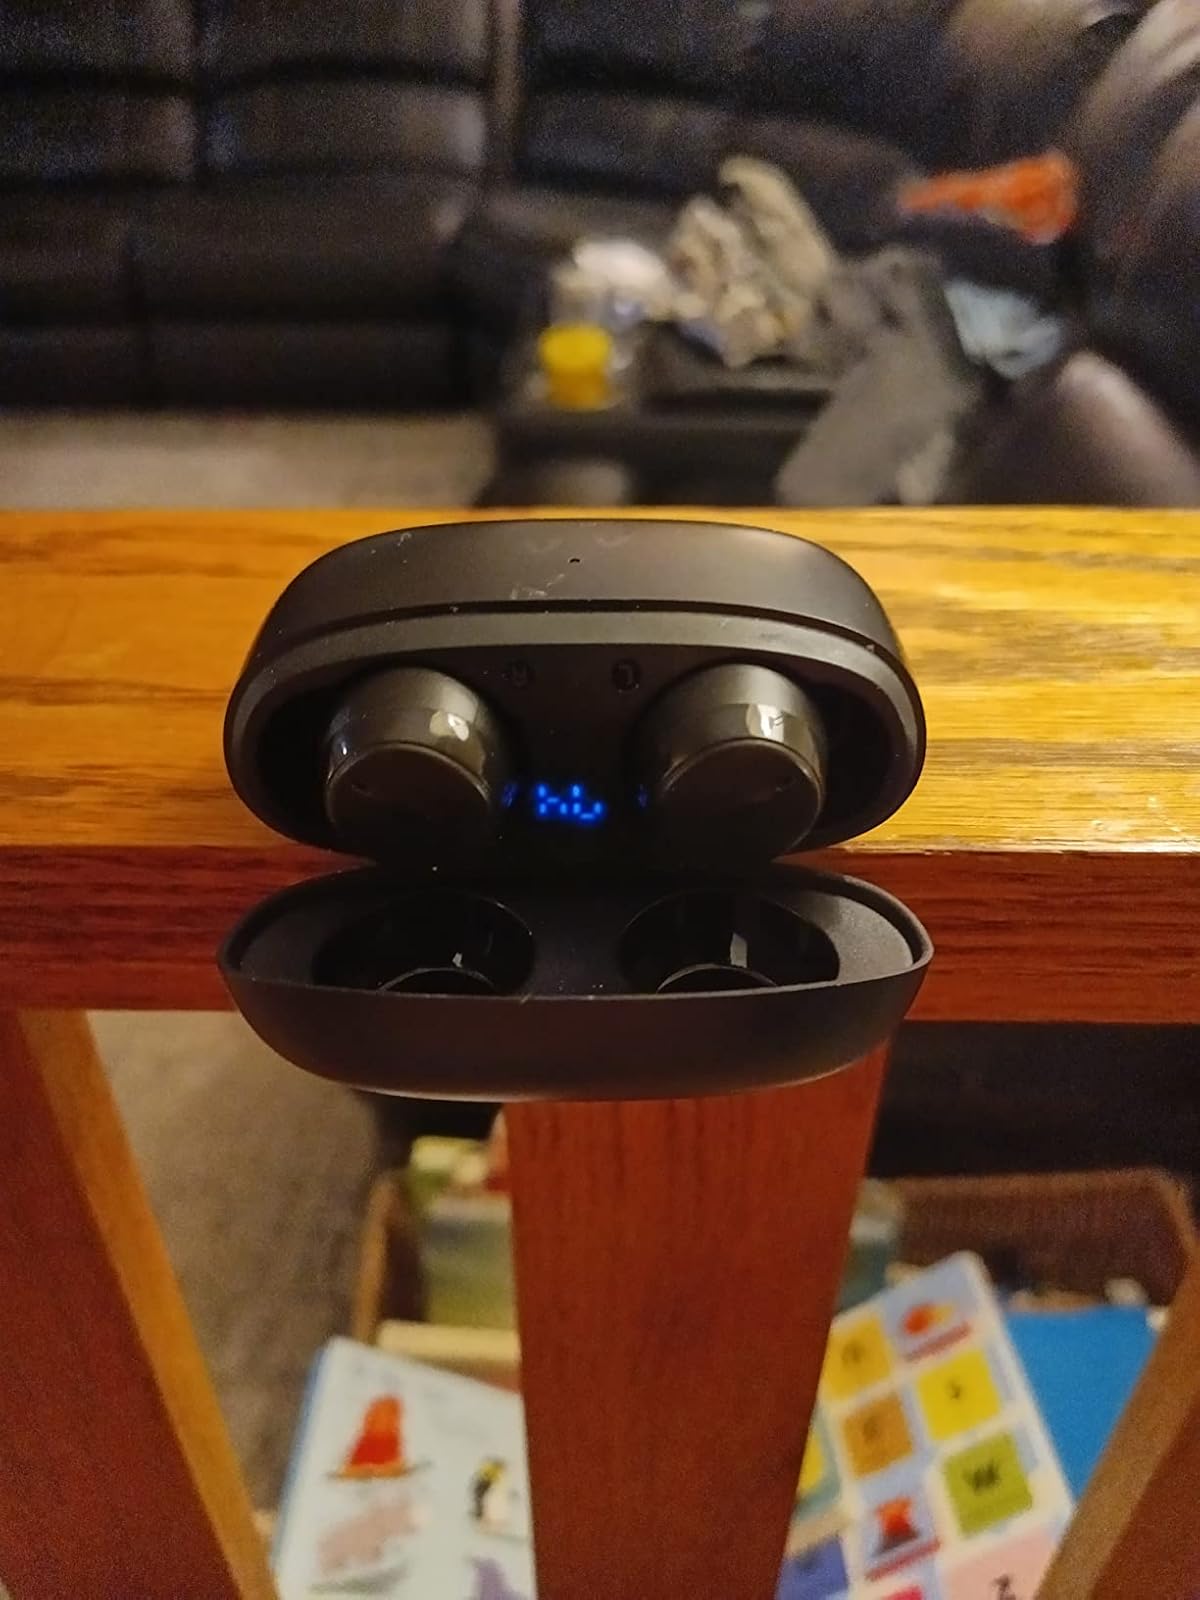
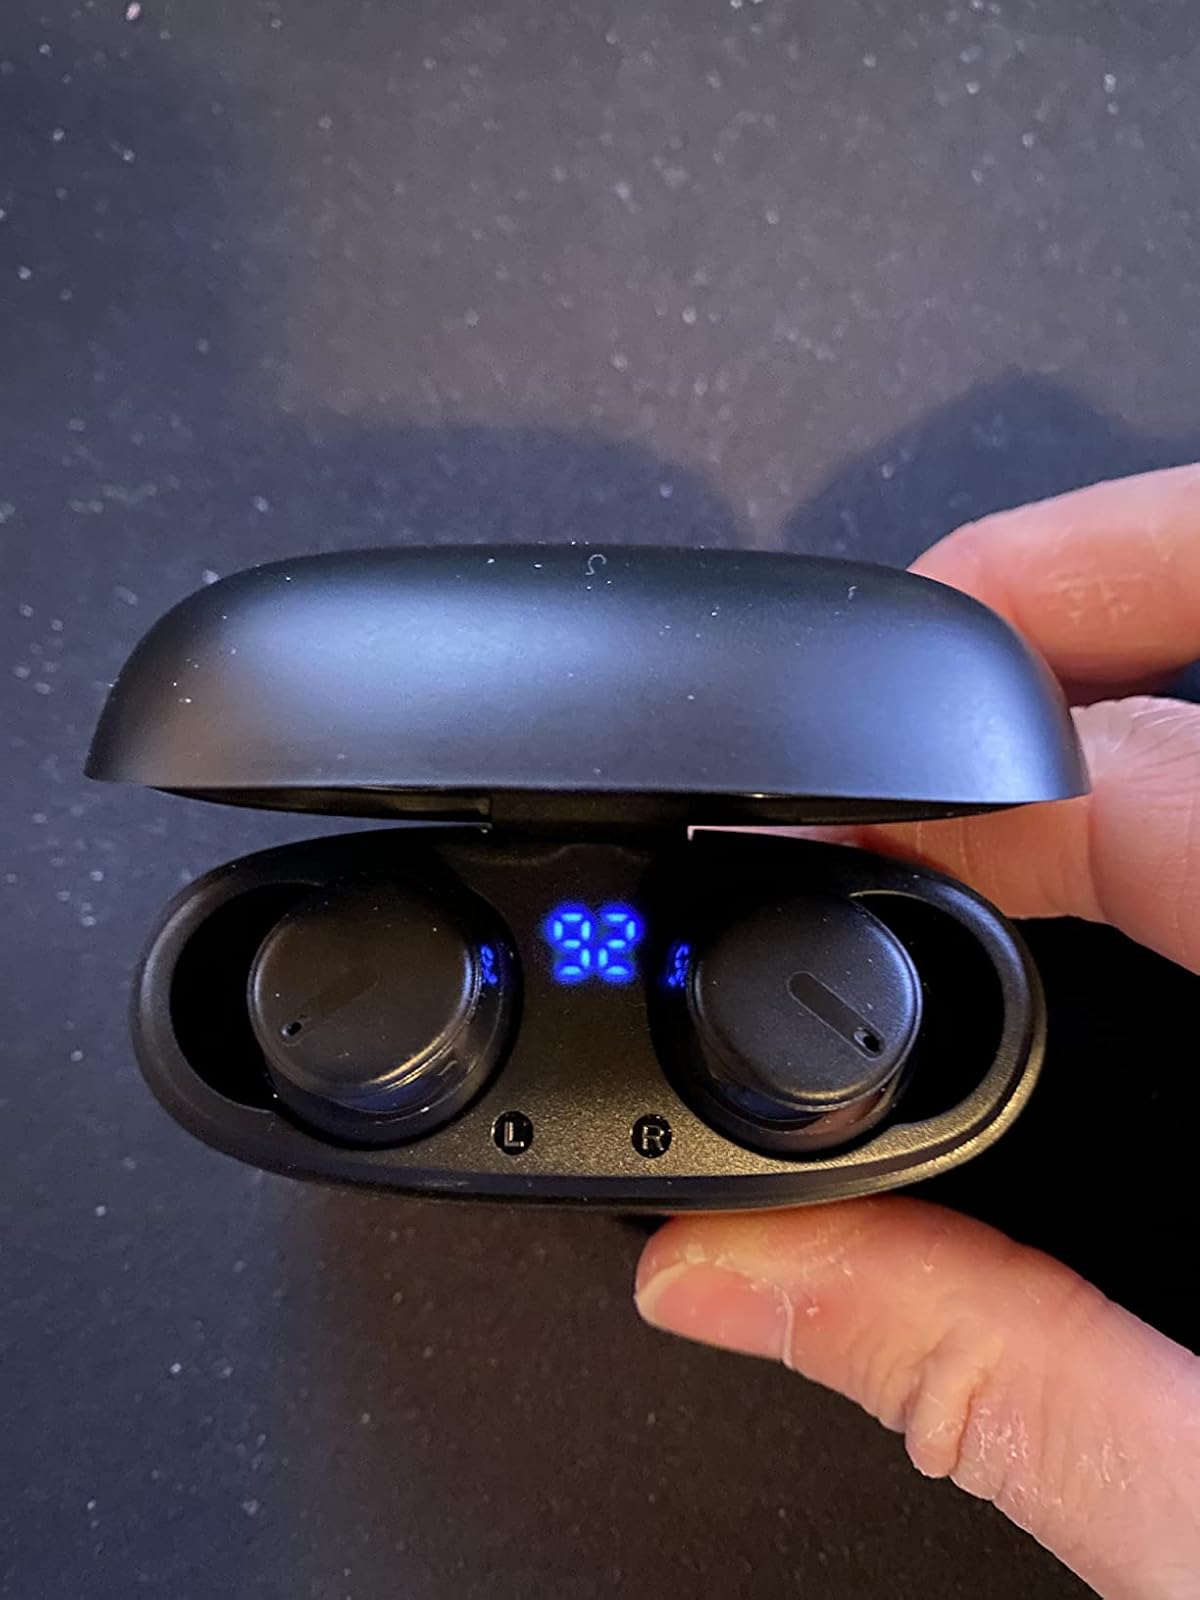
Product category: earbuds
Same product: yes